Pauly Burke

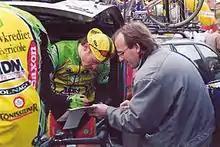
Pauly Burke signing pre race autographs- Koln Germany 2001

As a professional road racing cyclist, Pauly raced for the Landbouwkrediet-Colnago, Tonissteiner, and the IPSO-Euroclean professional cycling teams; all based in Belgium.